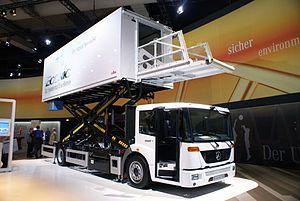
Le Mercedes-Benz Econic est un camion de Mercedes-Benz. Le 10000ᵉ exemplaire a été fabriqué en février 2011. Depuis 2018, il est commercialisé en Amérique du Nord sous la marque Freightliner sous le nom Econic SD.